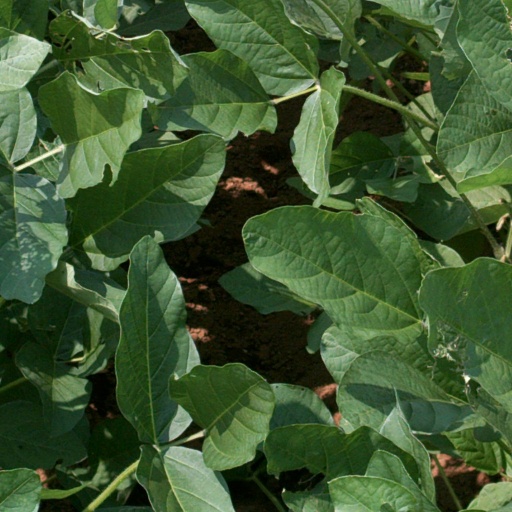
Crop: soybean